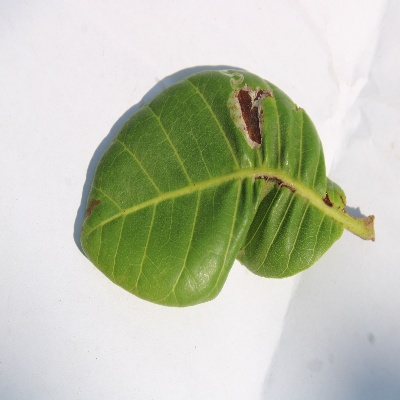
Crop: Cashew
Condition: leaf miner